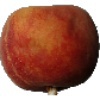
Label: Peach 1